Lord Robert Spencer

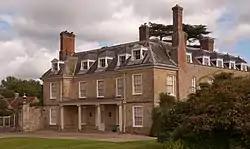
Woolbeding House

Spencer was an inveterate gambler and having lost his official salary found himself in financial difficulties around 1781, until he was admitted to a twelfth share in Fox's faro bank at Brooks's, with a fee of five or six guineas an hour. The circle surrounding Fox included Edward Bouverie, a fellow habitué of Brook's, and his younger wife Harriet, the daughter of Sir Everard Fawkener, K.B. She was a society hostess and actively campaigned for the Whigs. She became Spencer's mistress and the youngest Bouverie child, Diana, born in 1786 was acknowledged as a Bouverie but was referred to as “the tell-tale Bouverie, for there never was such a perfect indisputable Spencer, Lord Robert's walking picture and the very prettiest creature that ever was seen”. By 1791 his profits from the faro bank were sufficient to allow him to purchase Woolbeding House in Sussex.